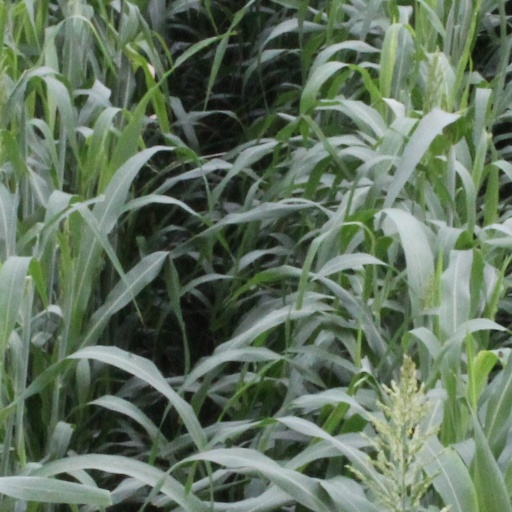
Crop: sorghum